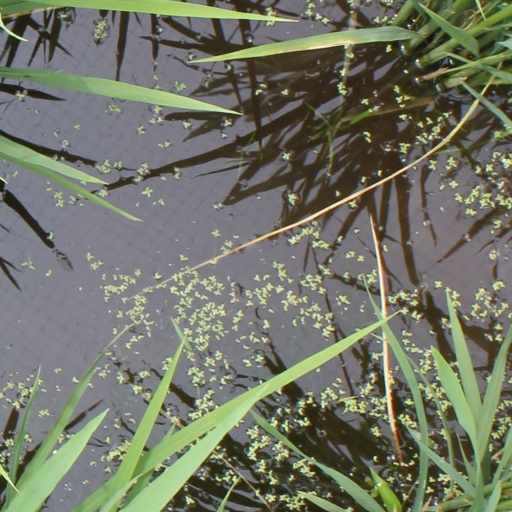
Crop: rice